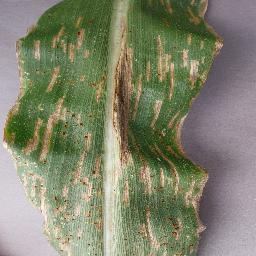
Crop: corn
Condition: (maize)_northern_blight